SS Parthia (1870)

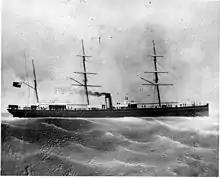
An illustration of Cunard's "Parthia" under steam.

On December 17, 1870, the "Parthia" embarked on her maiden voyage from Liverpool to New York City. Only able to travel , "Parthia" was not able to take the Blue Riband, which was held at the time by Cunard's paddle steamer . Nevertheless, "Parthia"s performance was admirable and she quickly became the best vessel in Cunard's fleet and one of the top ocean liners on the Atlantic. Unlike her larger sisters, "Abyssinia" and "Algeria", the "Parthia" was fitted with more efficient compound steam engines, reducing the space needed to carry coal. The extra space allowed "Parthia" to carry more freight. Another difference from her two sisters was her slightly thinner funnel.